List of Duquesne University people

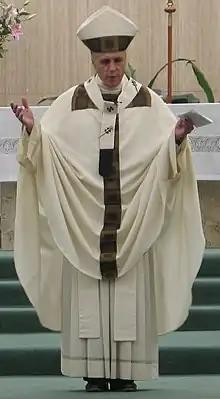
Archbishop Daniel DiNardo of Galveston-Houston

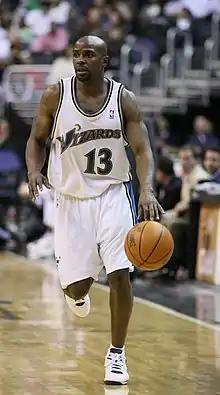
Mike James

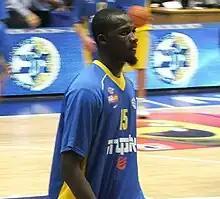
Shawn James

Duquesne University was founded in 1878 as the Pittsburgh Catholic College of the Holy Ghost by a group of Spiritan priests under the leadership of Father Joseph Strub.